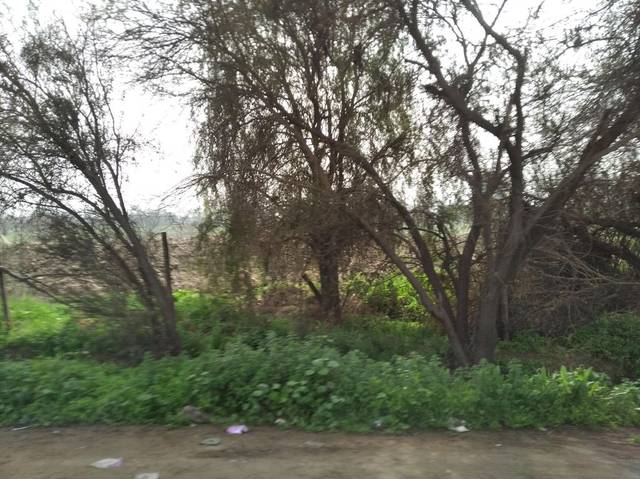
Region: Chile
Coordinates: -33.303, -70.854